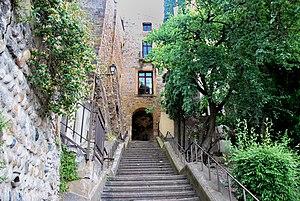
côte sous la cathédrale
Valence est une commune du sud-est de la France, préfecture du département de la Drôme en région Auvergne-Rhône-Alpes. Avec 63 714 habitants recensés en 2017, elle est la ville la plus peuplée de la Drôme et la 8ᵉ d'Auvergne-Rhône-Alpes. Ses habitants sont appelés les Valentinois.
Le Vieux Valence est le quartier le plus ancien de la ville de Valence, préfecture du département de la Drôme. D'une façon générale on peut dire que le Vieux Valence est un vaste secteur qui se compose de deux sous-quartiers : Basse ville et Saint-Jean. On y trouve de nombreux édifices inscrits sur la liste des monuments historiques. C'est un quartier vivant composé de rues piétonnes avec des commerces, des boutiques et des restaurants, ainsi que de plusieurs places, dont la place des Clercs, la place des Ormeaux, la place Saint-Jean et la place de la Pierre. Le Vieux Valence se situe à proximité du centre-ville de Valence.